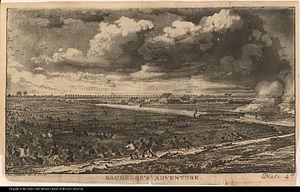
Décembre 1822/janvier 1823 : le roi de Sokoto Mohammed Bello soumet Ilorin.